2025 Tour Championship

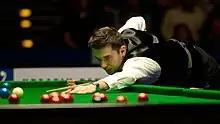
Mark Selby (pictured in 2015) defeated Ding Junhui to reach his 37th ranking final.

The first-round matches were played on 31 March and 1 April as the best of 19 played over two . All four first round matches were rematches from the previous event, the Players Championship. Shaun Murphy played Barry Hawkins on 31 March. After the first session, Hawkins led Murphy 71, making five century breaks of 126, 101, 132, 131, and 134. Hawkins won all three frames in the second session on to win the match 101. After the match Hawkins said: "I can't play much better than I did this afternoon." Hawkins was two century breaks away from the record made by one player in a frame match, made by Stephen Hendry in his 105 win over Ken Doherty in the final of the 1994 UK Championship. Hawkins said "It's a shame I didn't beat Hendry's record but to beat Shaun 101 is unheard of." He also commented that he felt like he was "in that bubble" and felt like he was going to miss. It doesn't happen often, to get in that bubble where you don't feel you are going to miss." Murphy commented: "It's not the first time this season, when I have come off a match having lost and not felt I have done that much wrong. I have known Barry for 35 years and that's one of the best sessions of snooker I have seen him play. He would have been ahead of anyone this afternoon. I made some mistakes, but he was unplayable."